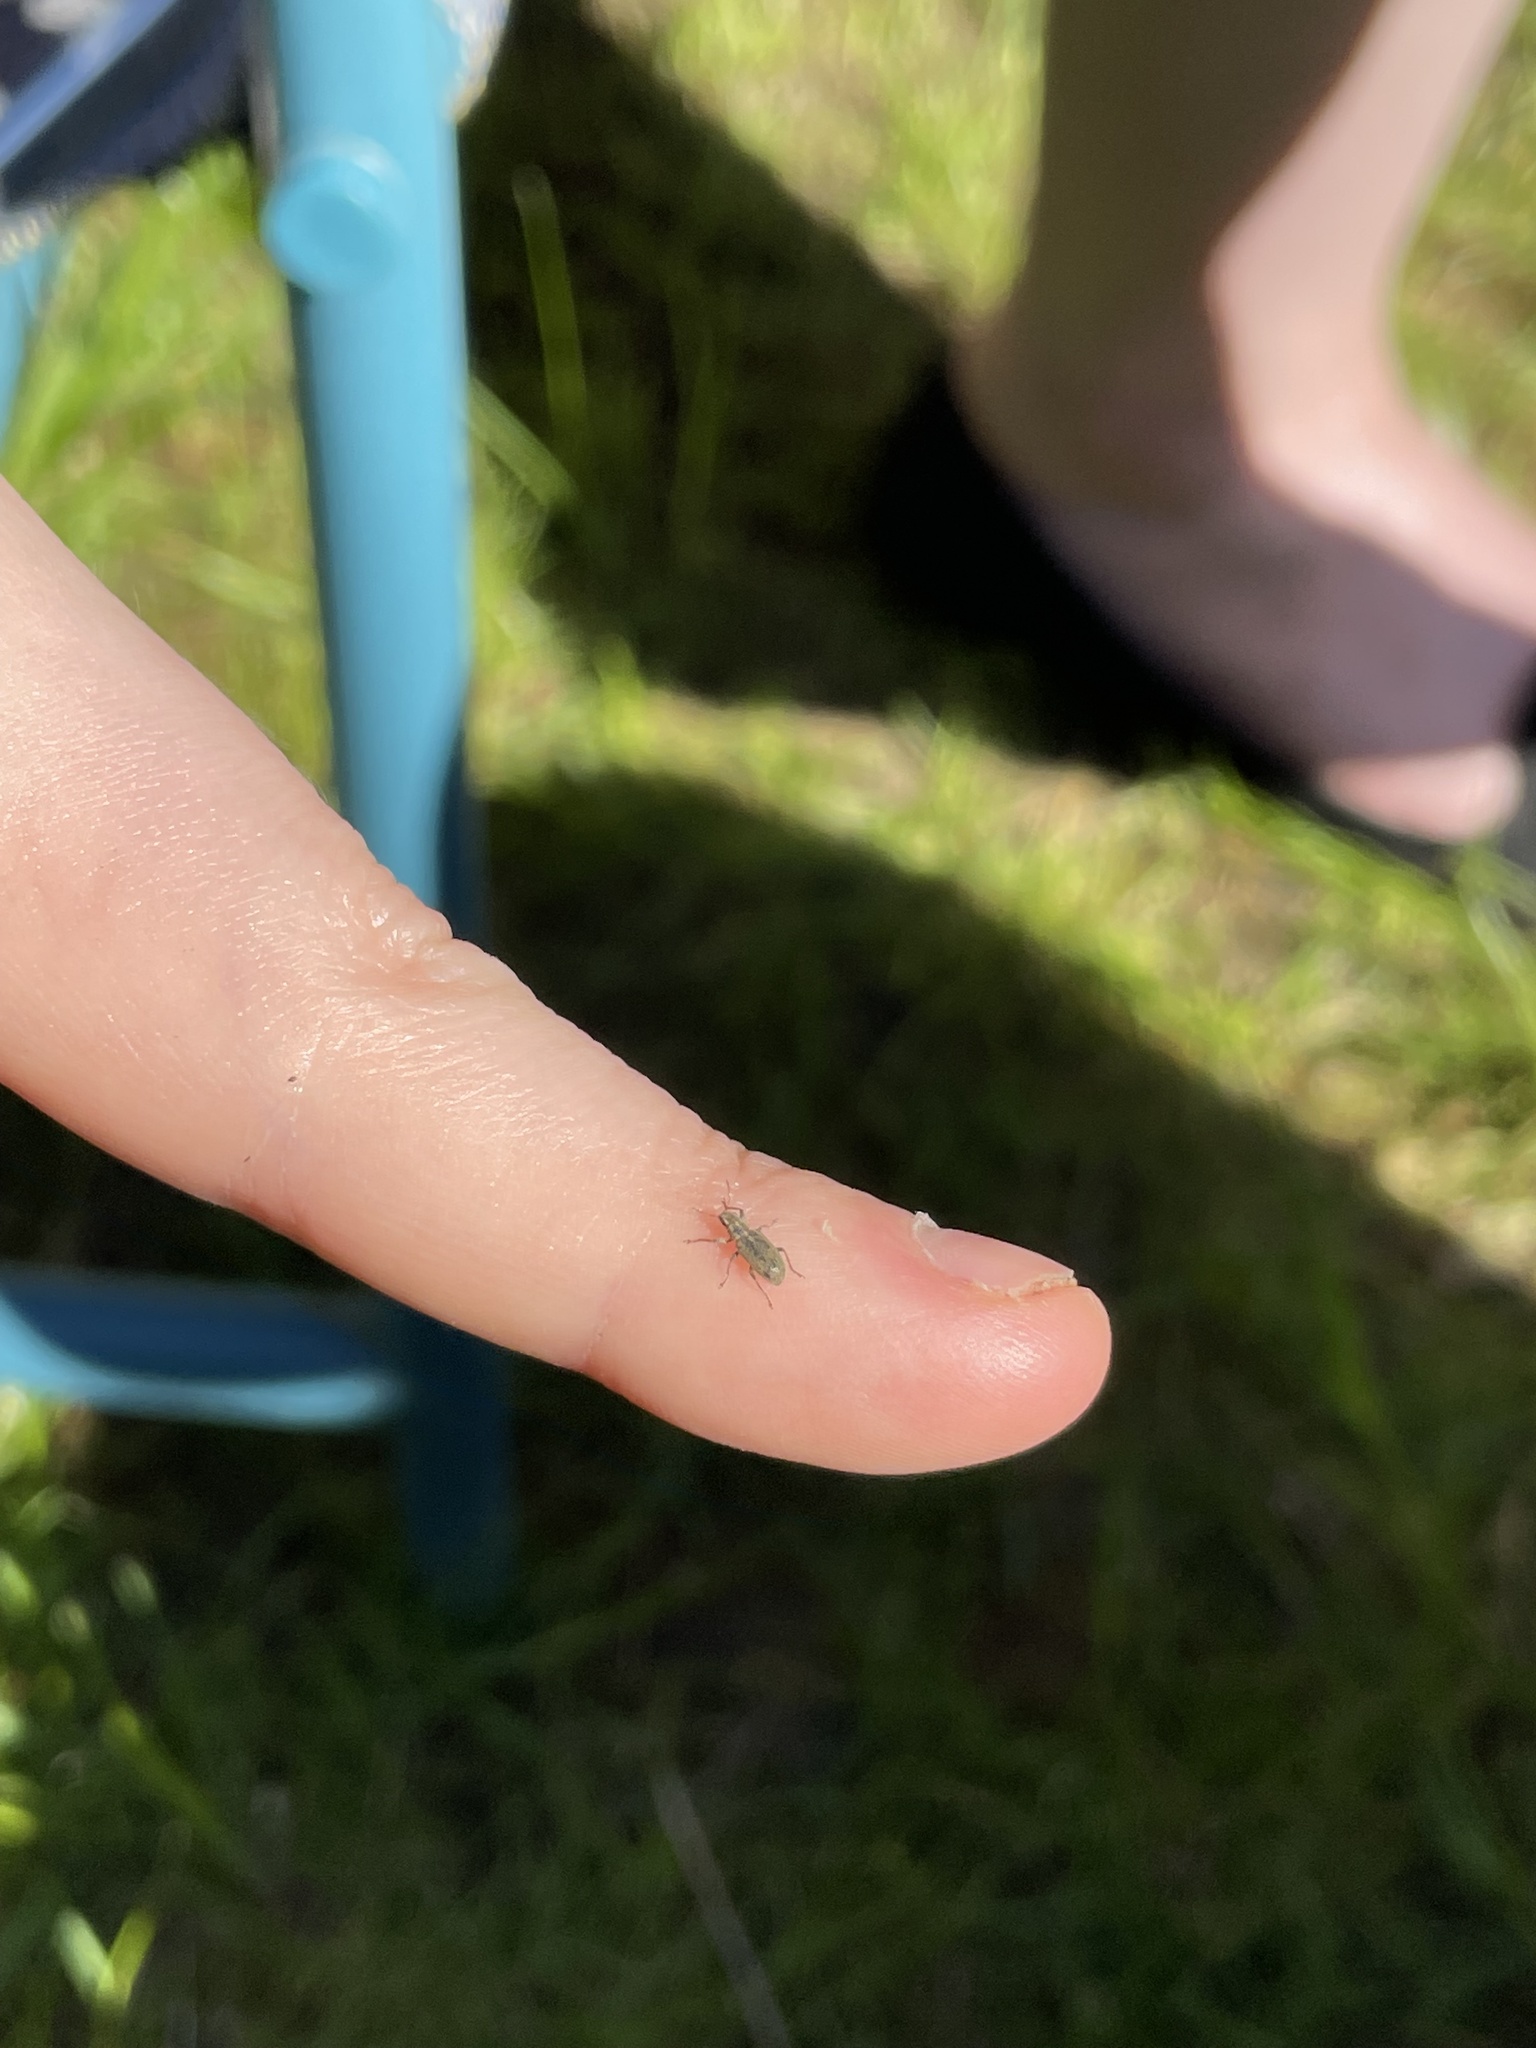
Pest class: pea_leaf_weevil